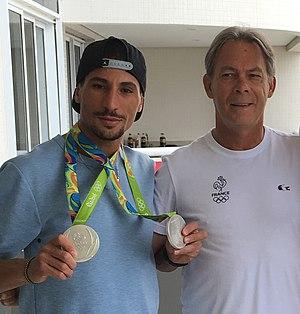
Philippe Dupont et Taoufik Makhloufi
Philippe Dupont est entraîneur national du demi-fond sur le Pôle France de l'INSEP. Il est membre du GIFA.